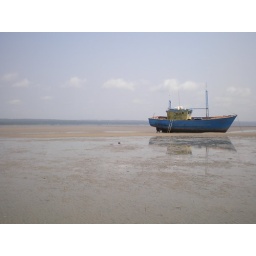
A boat beached on the sand in Inhambane City.